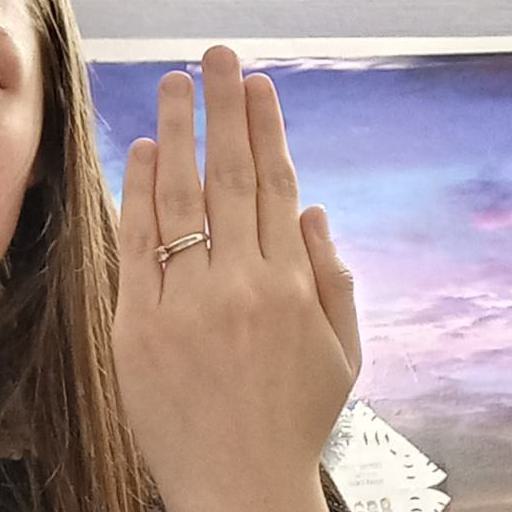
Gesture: stop_inverted